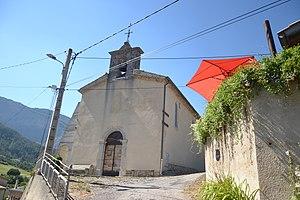
église de Jonchères
Jonchères est une commune française située dans le département de la Drôme en région Auvergne-Rhône-Alpes.